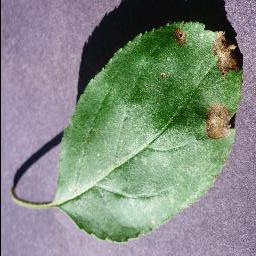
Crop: apple
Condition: black_rot